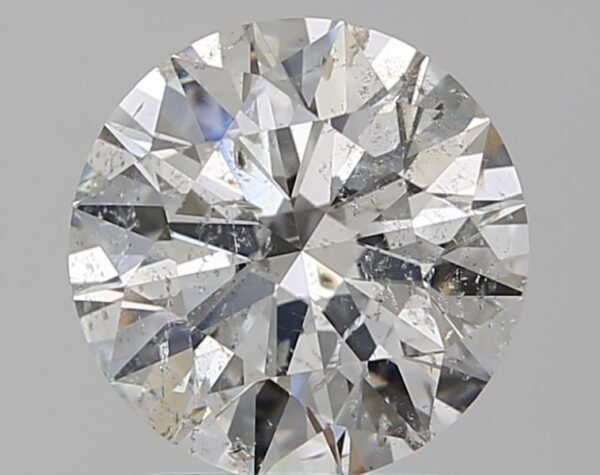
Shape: round
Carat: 2.01
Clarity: SI2
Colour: G
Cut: EX
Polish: EX
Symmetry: EX
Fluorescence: N
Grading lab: IGI
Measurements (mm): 8.14 x 8.11 x 4.98